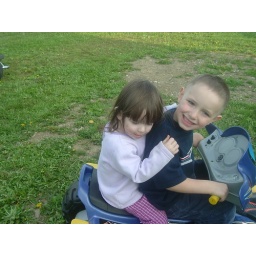
in their glory ridin the 4 wheeler..Kay's face dirty like almost everyother outdoor pic of her